Neanderthal genome project

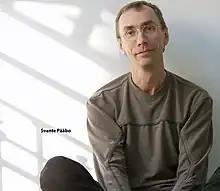
Svante Pääbo, director of the Department of Genetics at the Max Planck Institute for Evolutionary Anthropology and head of its Neanderthal genome project

In February 2009, the Max Planck Institute's team led by Svante Pääbo announced that they had completed the first draft of the Neanderthal genome. An early analysis of the data suggested in "the genome of Neanderthals, a human species driven to extinction" "no significant trace of Neanderthal genes in modern humans". New results suggested that some adult specimens were lactose intolerant. On the question of potentially cloning a Neanderthal, Pääbo commented, "Starting from the DNA extracted from a fossil, it is and will remain impossible."